Loyola University New Orleans

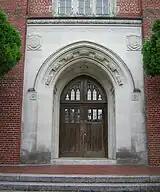
Entrance to the Memorial Library (1950), dedicated to Loyolans killed in World War II

Loyola grew steadily over the years on its uptown campus. By the end of its first decade, the university not only included the College of Arts and Sciences, but also a School of Law (1914), a School of Dentistry (1914), and a College of Pharmacy (1919).